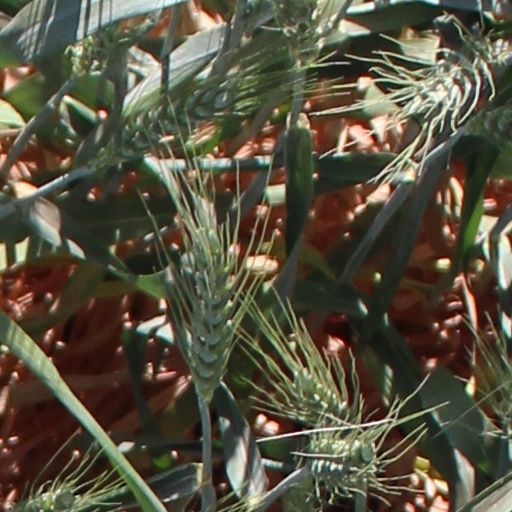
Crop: wheat